Parafora

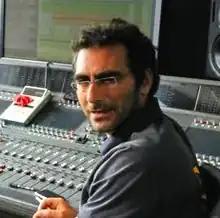
Dimitris Kontopoulos, who solely produced Rouvas' previous album, once again collaborated with the artist as one of the album's writers and producers.

"Parafora" is Rouvas' 13th studio album and first since "Irthes" (2008). Intentions to release the album became apparent after a contest held by one of his sponsors, Trident. Recording for the album began in the fourth quarter of 2009 with "Spase To Hrono" and spanned over one year. The last track was recorded on 15 November 2010 and the album recording was finished in its entirety one day later; Rouvas revealed his excitement via Twitter, stating that "I just finished recording the best album of my career!" The album's title and cover were revealed on 10 December 2010.